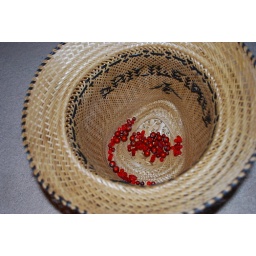
red beads in a hat